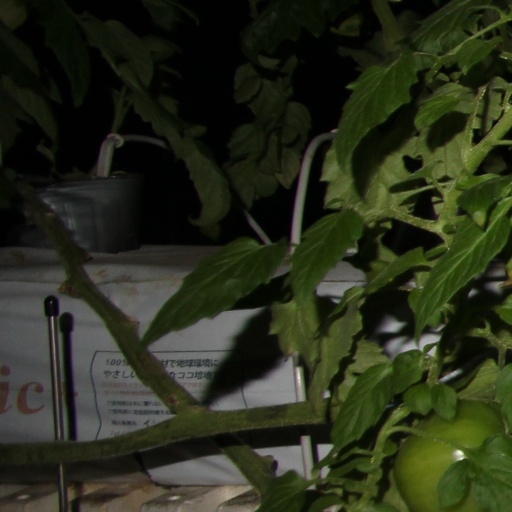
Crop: tomato